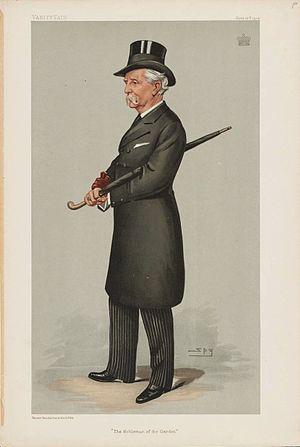
La circonscription de Stratford-on-Avon est une circonscription électorale anglaise située dans le Warwickshire et représentée à la Chambre des Communes du Parlement britannique.